Stephan Studer

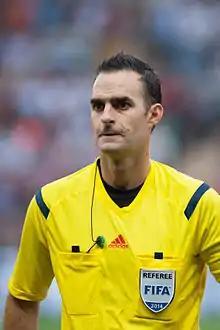
Studer in 2014

Stéphan Studer (born 9 October 1975) is a Swiss international referee who refereed at 2014 FIFA World Cup qualifiers.